Sonny and Jed

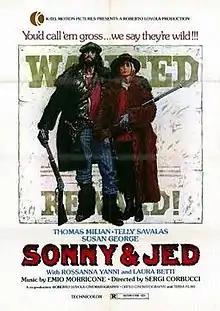
US film poster

Sonny and Jed (lit. "The Band of J. & S. - Criminal Chronicle of the Far West"), also known as Bandera Bandits, is a 1972 Italian Spaghetti Western film about a sheriff's (Sheriff Franciscus, played by Telly Savalas) relentless effort to stop a robber (Jed, played by Tomas Milian) and his girlfriend (Sonny, played by Susan George). The film was directed by Sergio Corbucci and is noted for its music, scored by Ennio Morricone.